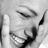
Emotion: happy